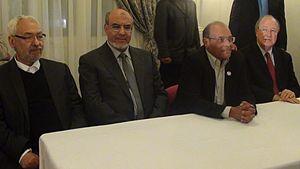
Les élections législatives tunisiennes de 2014 ont lieu le 26 octobre 2014 sur le territoire national et du 24 au 26 octobre à l'étranger afin d'élire l'Assemblée des représentants du peuple pour un mandat de cinq ans.
La troïka est un gouvernement de coalition tunisien, dirigé par Hamadi Jebali puis Ali Larayedh et rassemblant trois partis politiques représentés à l'assemblée constituante dans le but de former une majorité stable.
Hamadi Jebali, né le 13 octobre 1949 à Sousse, est un homme d'État tunisien.